WIXQ

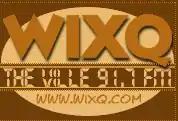
Former logo

On April 25, 2011, Millersville University filed a Notification of Suspension of Operations form with the FCC indicating that WIXQ would "go silent" on May 7, 2011. The reason given was due to major construction of the Ganser Building, which would result in the station losing its transmitter site. The filing indicated that the station's antenna would be permanently moving to the Jefferson Building [on the school's campus]. On August 29, 2011, Millersville University filed a Resumption of Operations form with the FCC. The station resumed broadcasting at noon that day. The FCC granted a new license with the updated facilities on August 31, 2011.